Drumburgh railway station

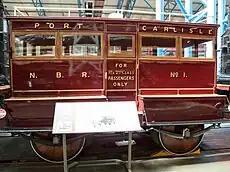
'Dandy', one of the old horse-drawn carriages used on the Port Carlisle – Glasson – Drumburgh line.

To reduce costs a horse-drawn service was provided in 1856 between Drumburgh, Glasson, and Port Carlisle; however, in 1914 steam power was introduced; finally to try to avoid closure a steam railmotor called 'Flower of Yarrow' was built and this service to Port Carlisle railway station via Drumburgh lasted until the branch was closed in 1932. Freight services to Port Carlisle had been withdrawn in 1899. The Port Carlisle Railway Company had agreed to supply a locomotive if the C&SBRDC provided rolling stock. The North British Railway leased the line from 1862; it was absorbed by them in 1880, and then taken over by the London and North Eastern Railway in 1923.